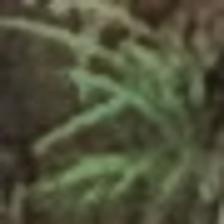
Label: clustered